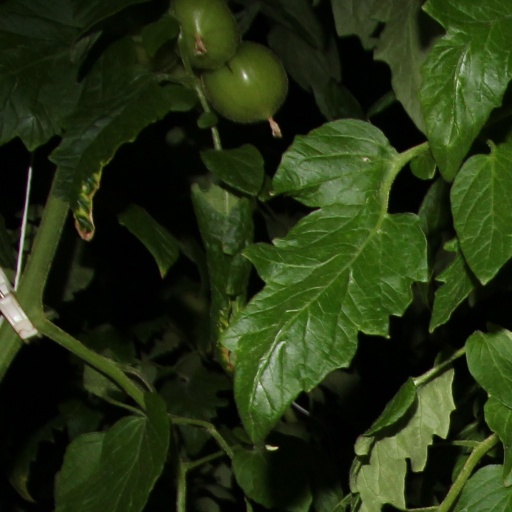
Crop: tomato